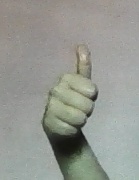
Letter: aleff